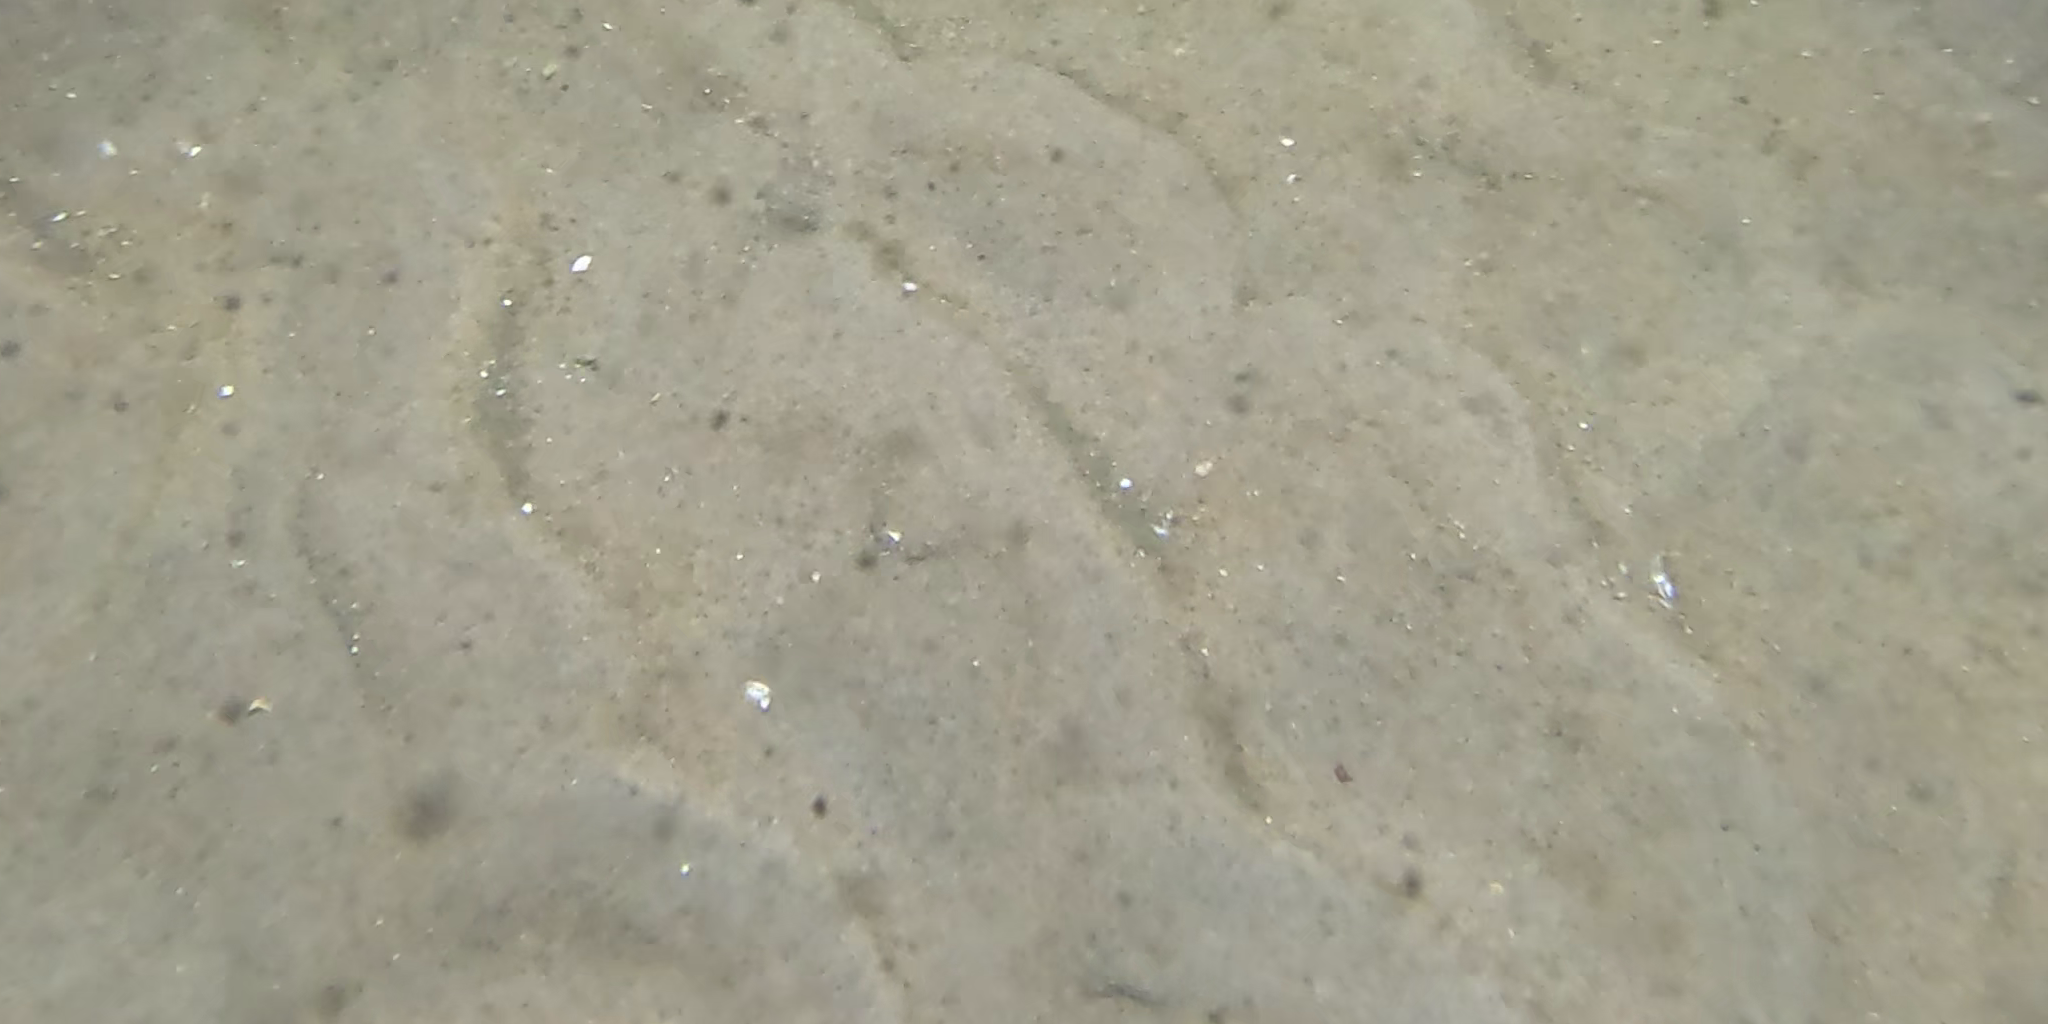
Seabed habitat: sand